Ekaterina Gubareva

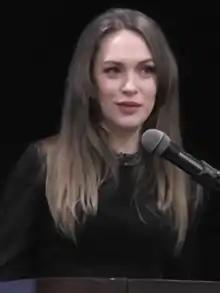
Gubareva in 2015

Ekaterina Yuryevna Gubareva (born 5 July 1983) is a pro-Russian activist and former public figure.